Jason Kendall

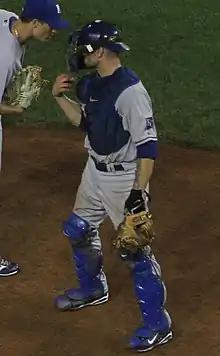
Kendall with the Kansas City Royals

Jason Daniel Kendall (born June 26, 1974) is an American former professional baseball catcher who played 15 seasons in Major League Baseball (MLB), primarily for the Pittsburgh Pirates. He also played for the Oakland Athletics, Chicago Cubs, Milwaukee Brewers and Kansas City Royals. He is the son of former catcher Fred Kendall, who played in the majors from 1969 to 1980.